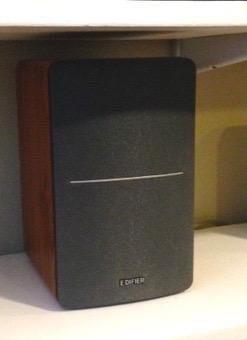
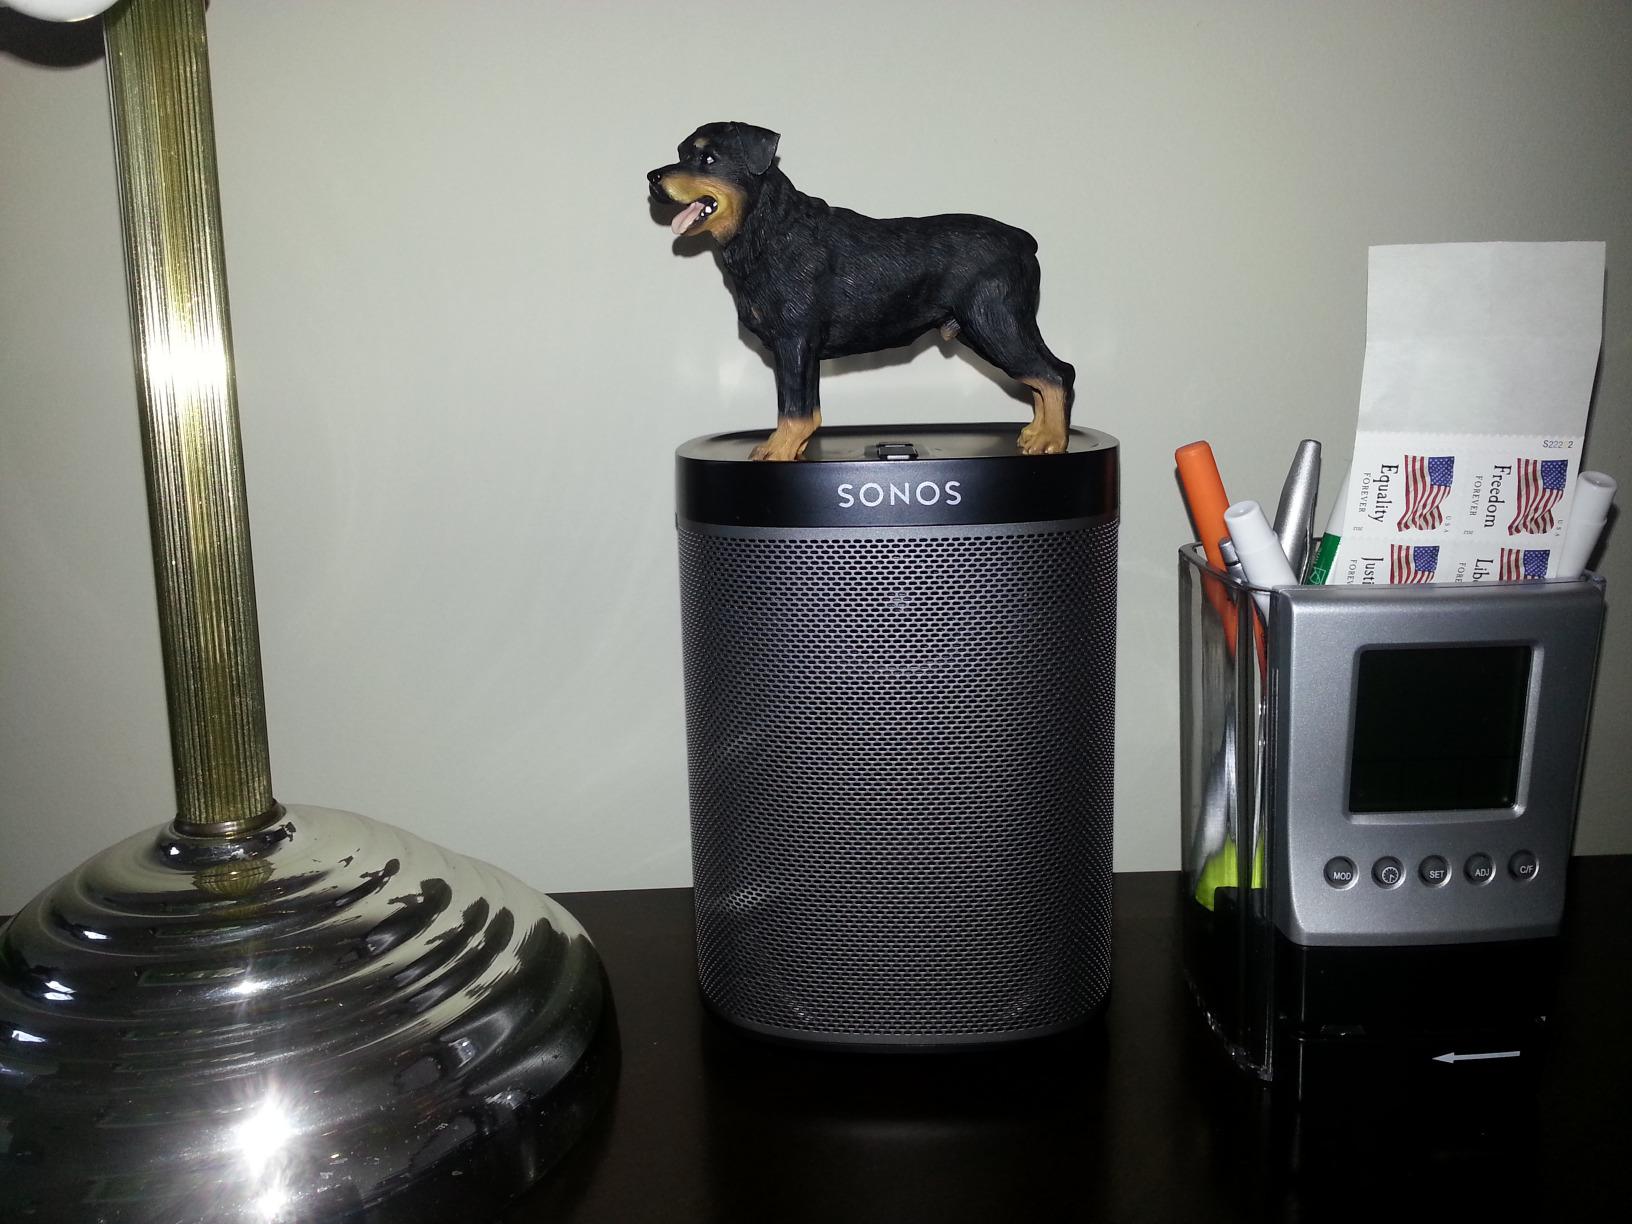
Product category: speaker
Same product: no